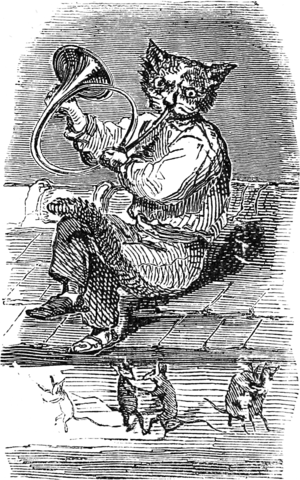
Byleth ou Beleth est un démon issu des croyances de la goétie, science occulte de l'invocation d'entités démoniaques.